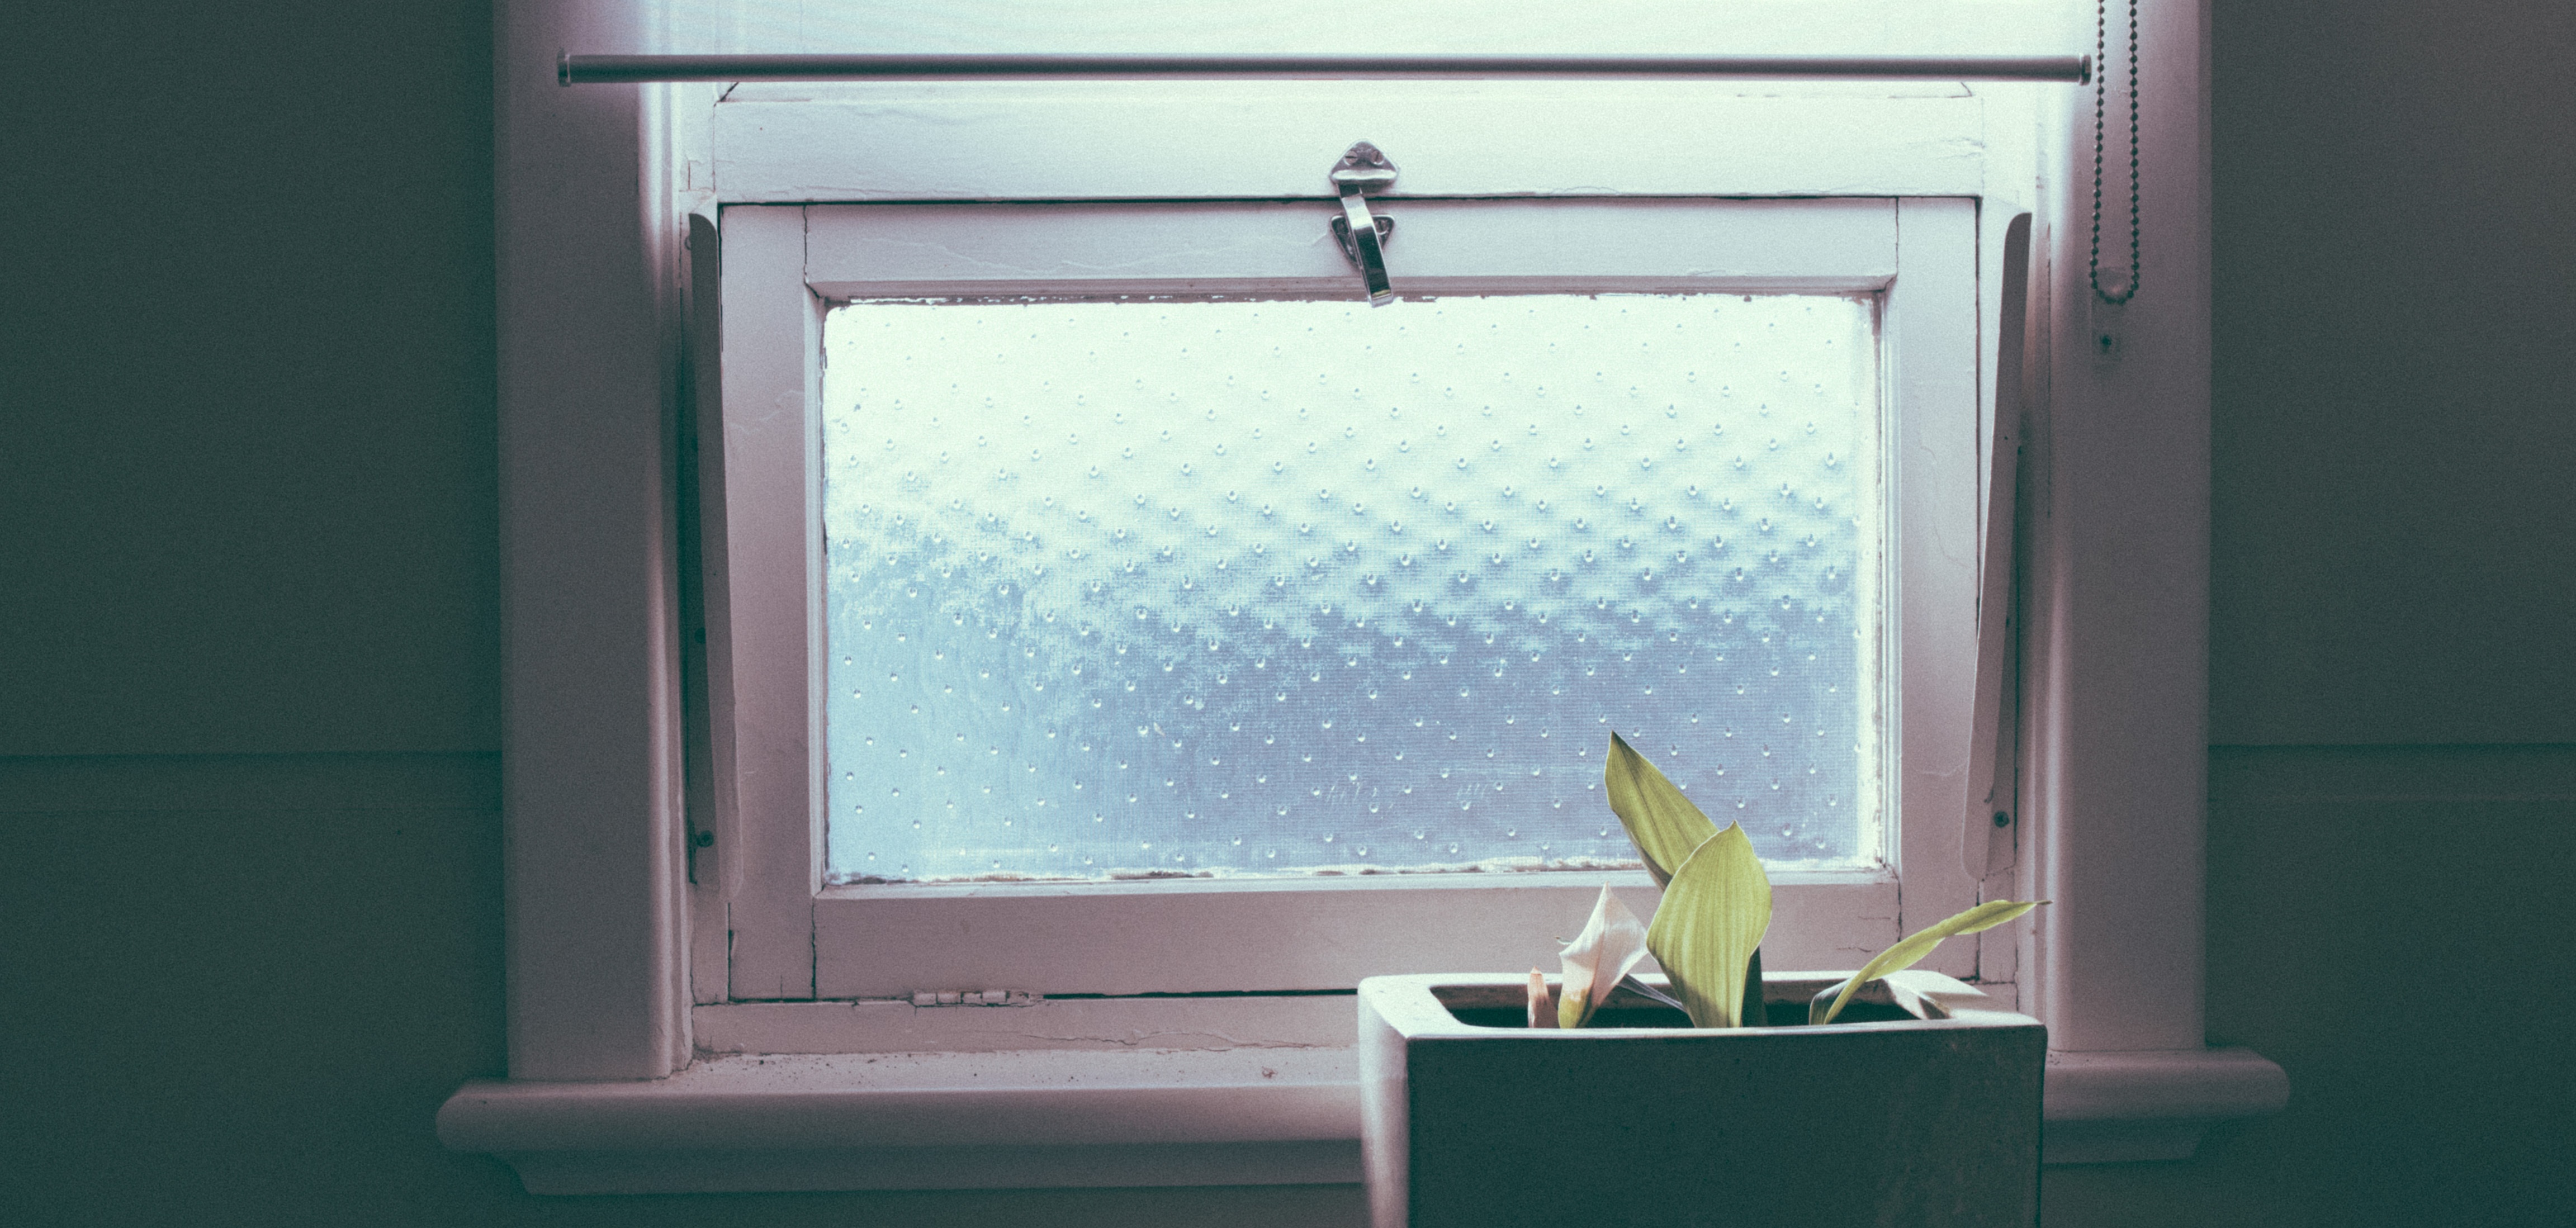
light, white, window, glass, wall, green, shelf, blue, furniture, room, lighting, interior design, picture frame, window covering